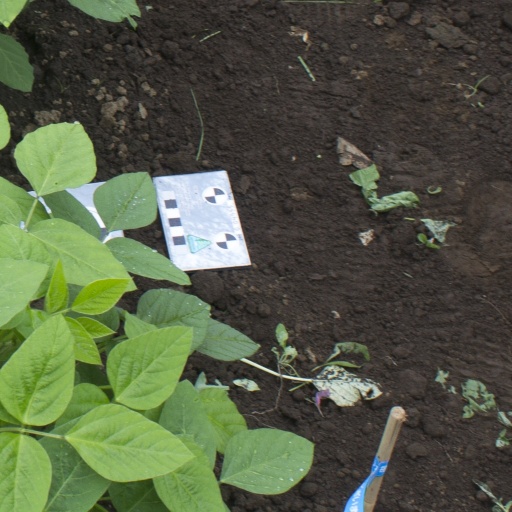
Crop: soybean